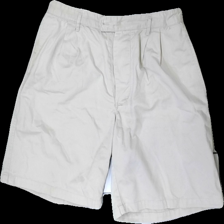
View: front
Type: Shorts
Category: Men
Brand: Five Seasons
Colors: Beige
Material: 100% cotton
Cut: Regular
Size: L
Season: Summer
Stains: Minor
Damage: bruna fläckar
Damage location: top right
Damage 2: bruna fläckar på fickan
Damage 2 location: top left
Damage 3: bruna fläckar
Damage 3 location: top right
Price range: <50
Recommended usage: Recycle
Description: beiga shorts med några små bruna fläckar